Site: brandenburg
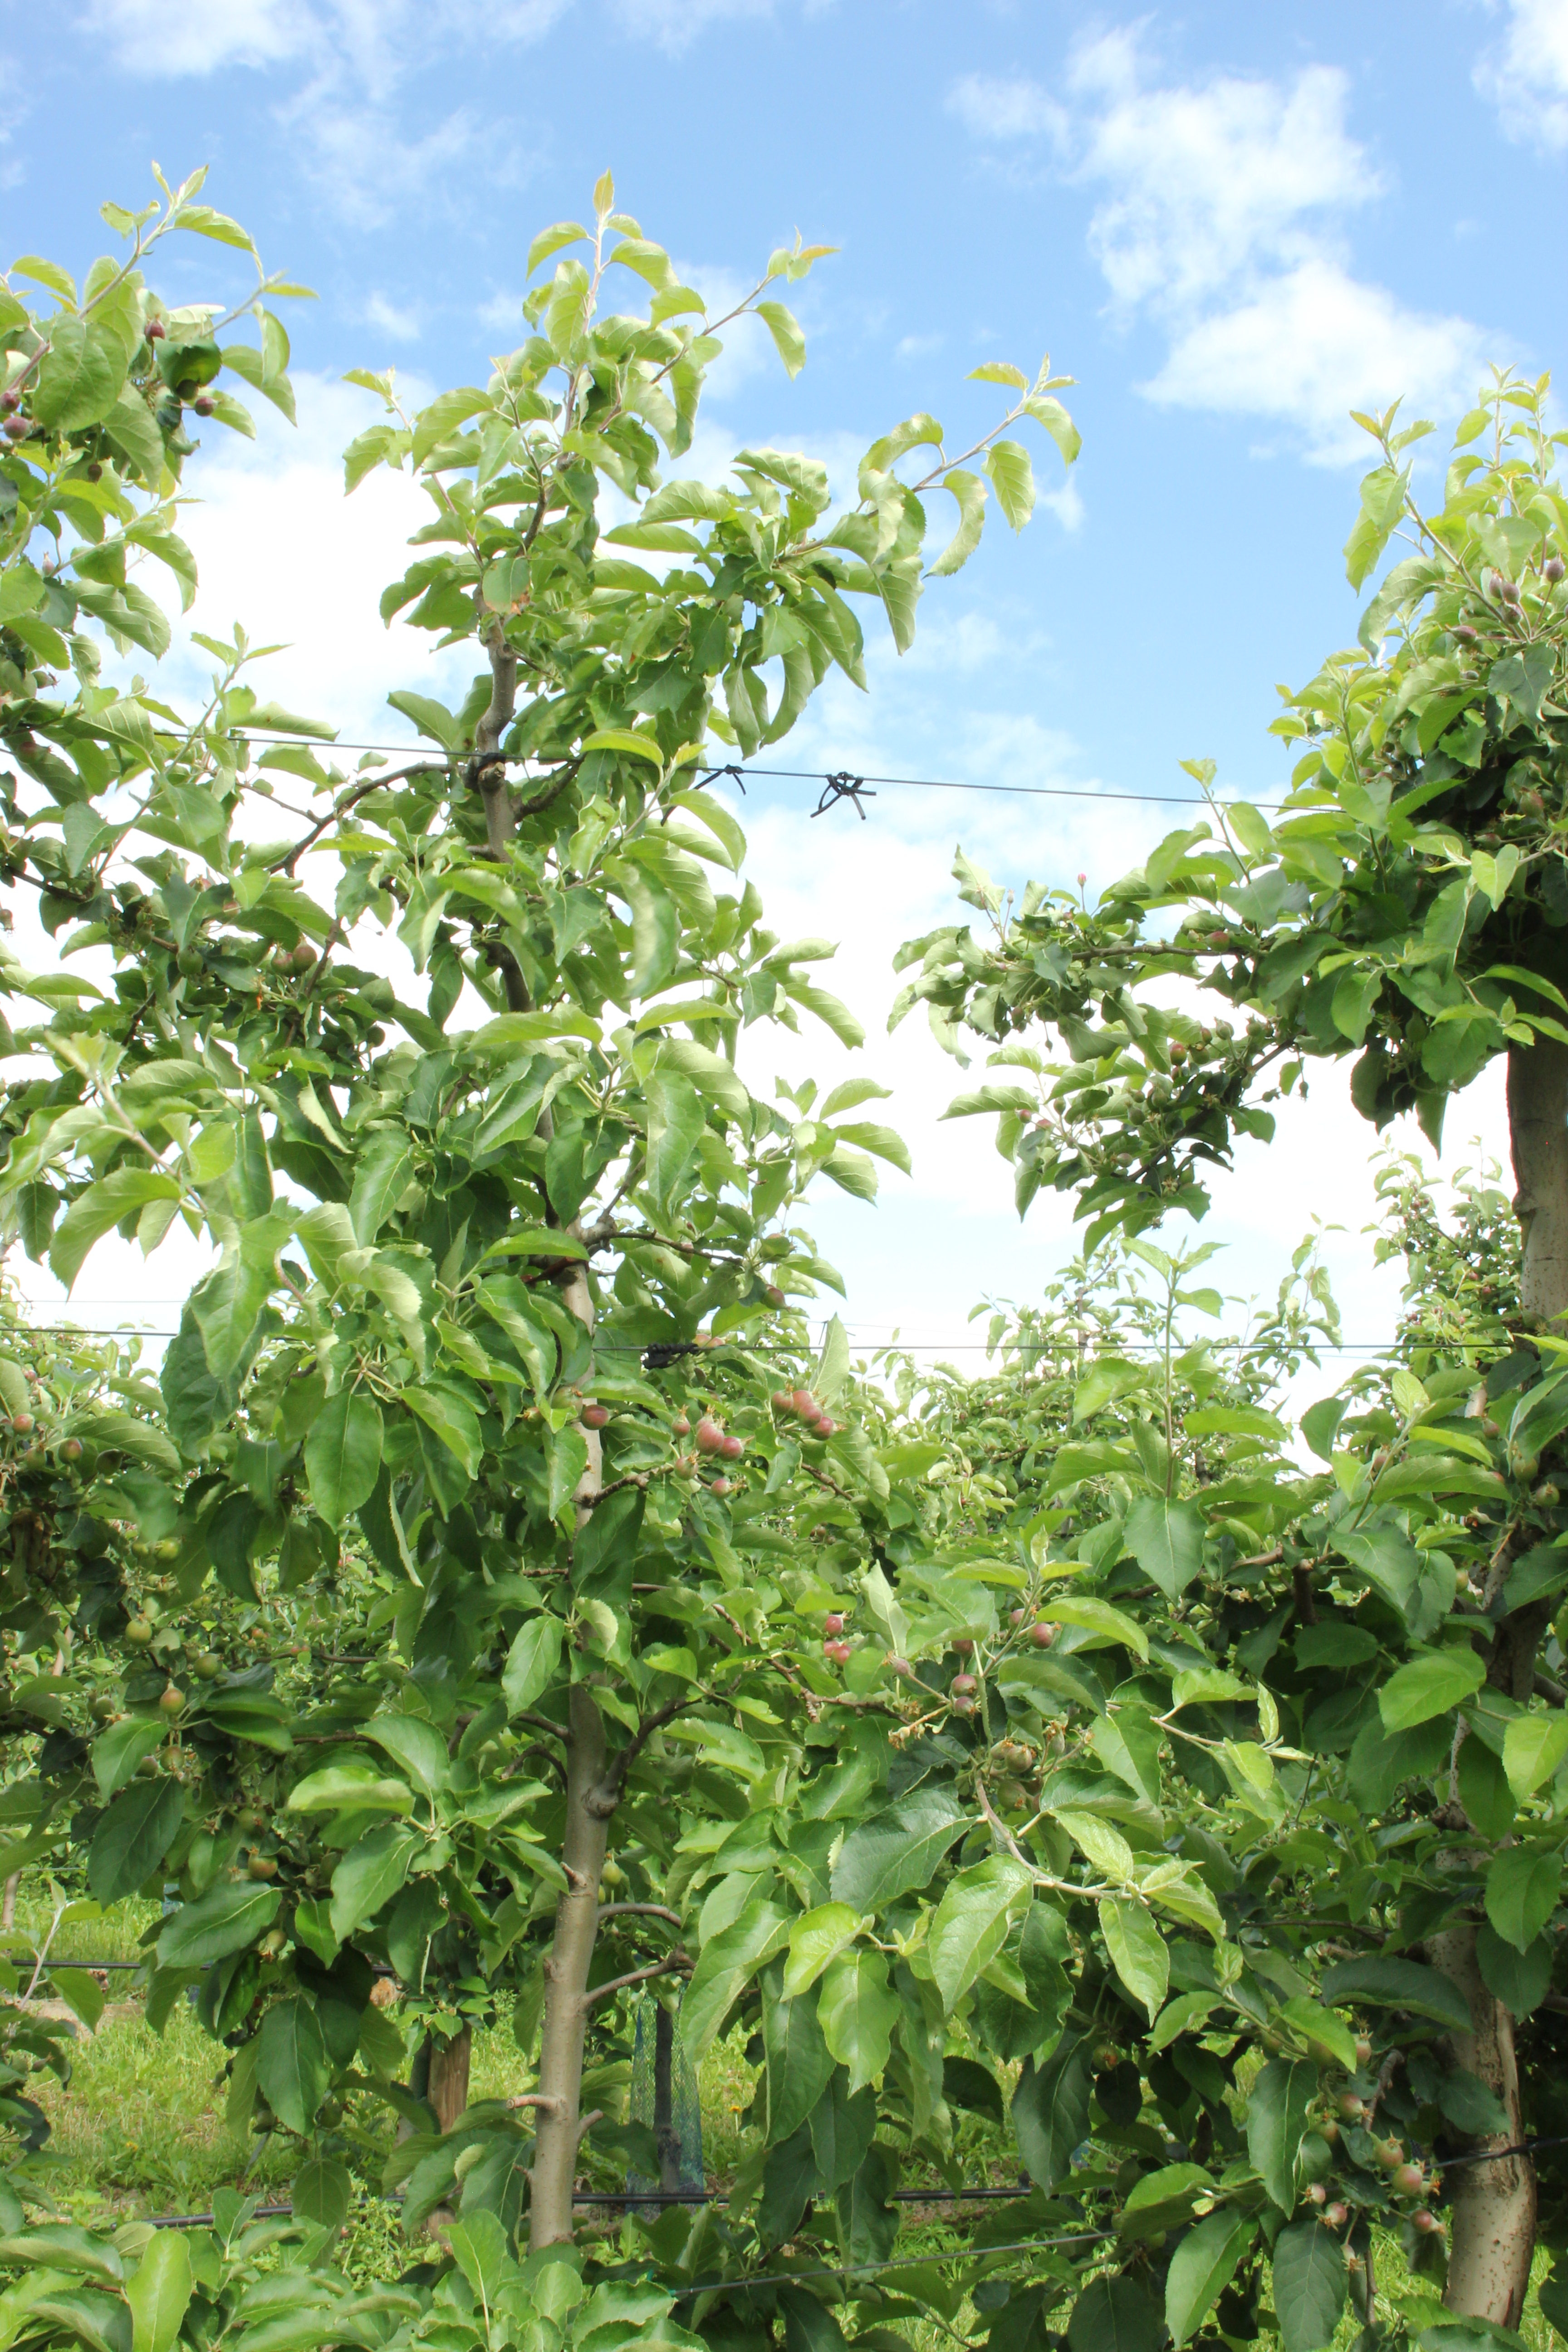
Growth stage (BBCH 72): Development of fruit